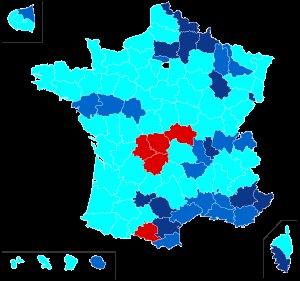
L'élection présidentielle française de 1988 est la sixième élection présidentielle sous la Cinquième République et la cinquième au suffrage universel direct depuis la réforme constitutionnelle de 1962 et se déroule les 24 avril et 8 mai 1988.